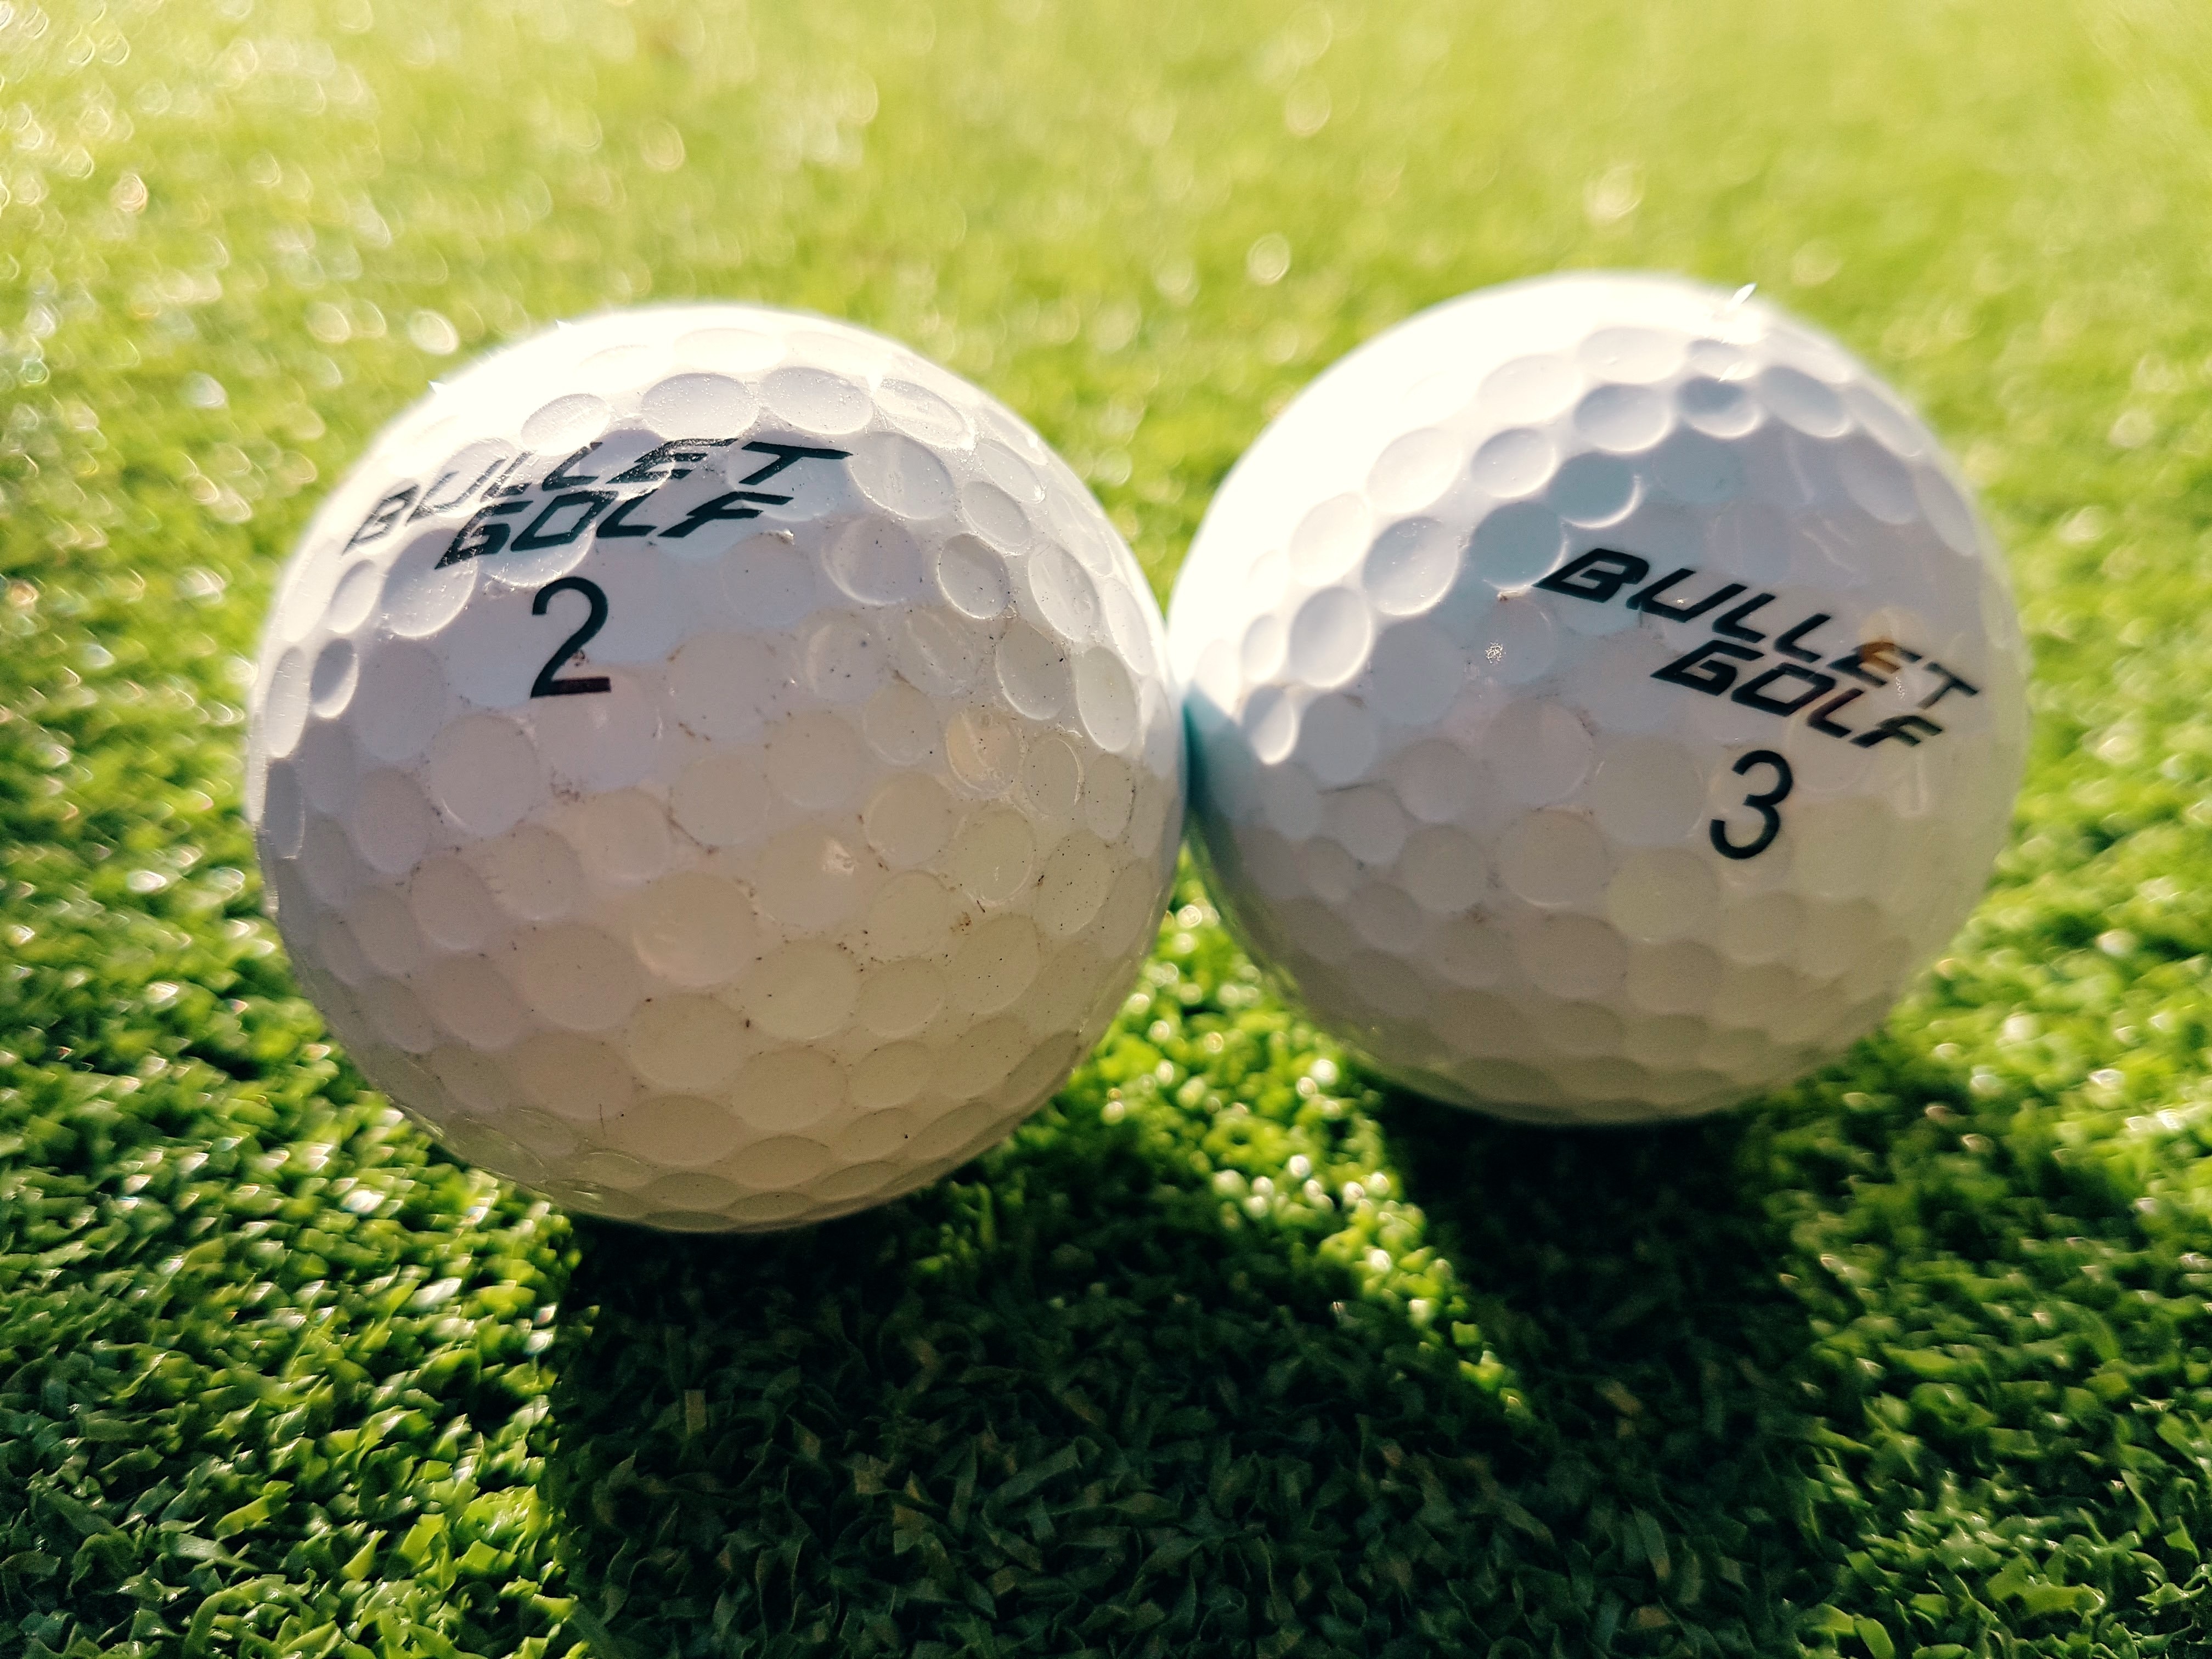
sport, sports equipment, golfing, golf ball, sports, ball, golf equipment, eight ball